Sollac

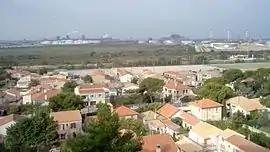
Fos-sur-Mer industrial zone

In the mid-1960s, the French government established a group under Sollac's director general, Louis Dherse, to explore building a second new French steel mill.